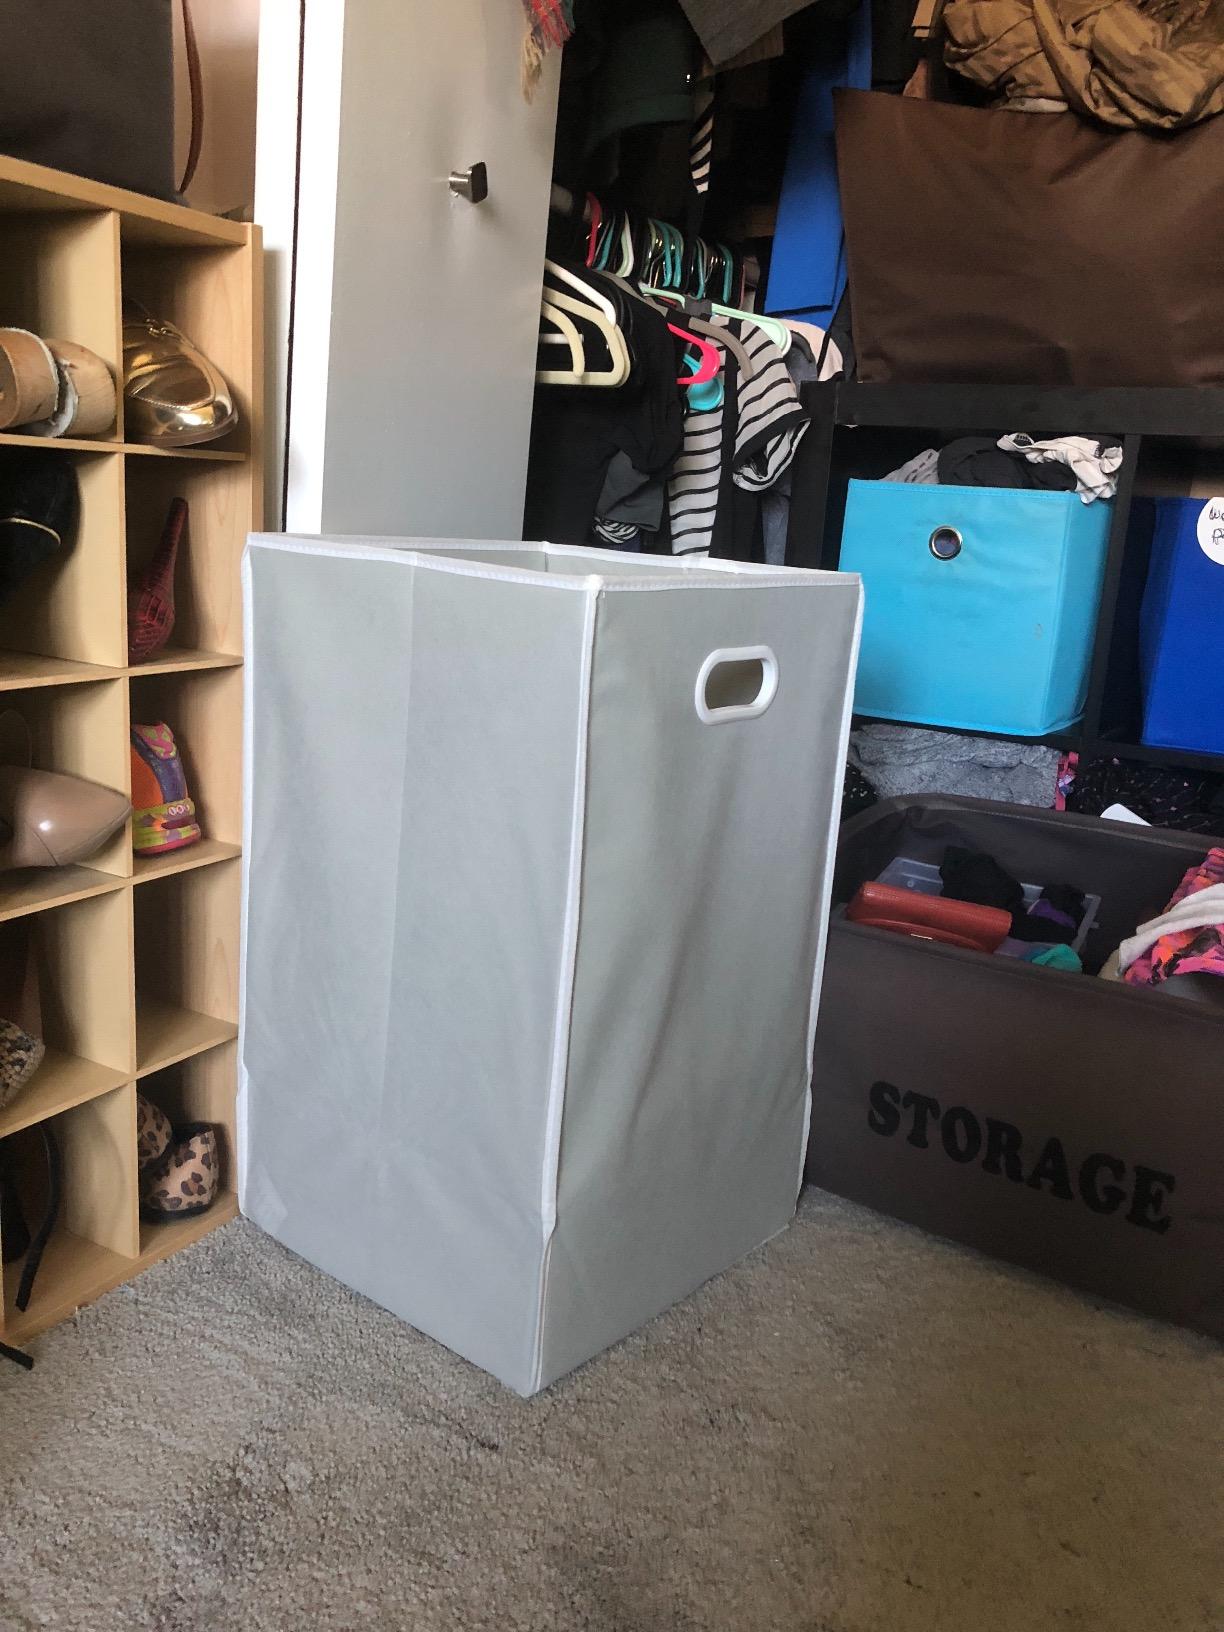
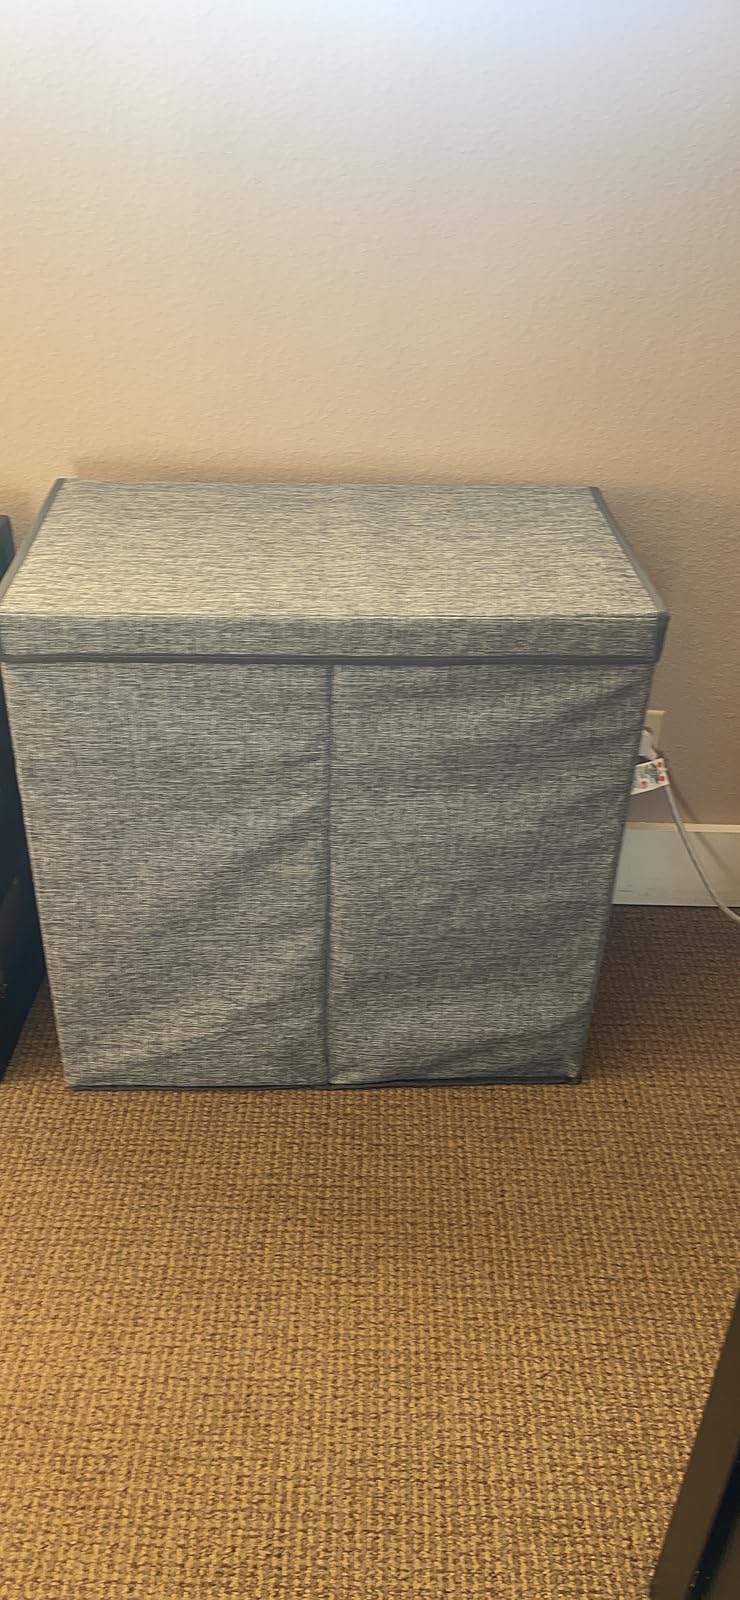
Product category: items_hamper
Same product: no